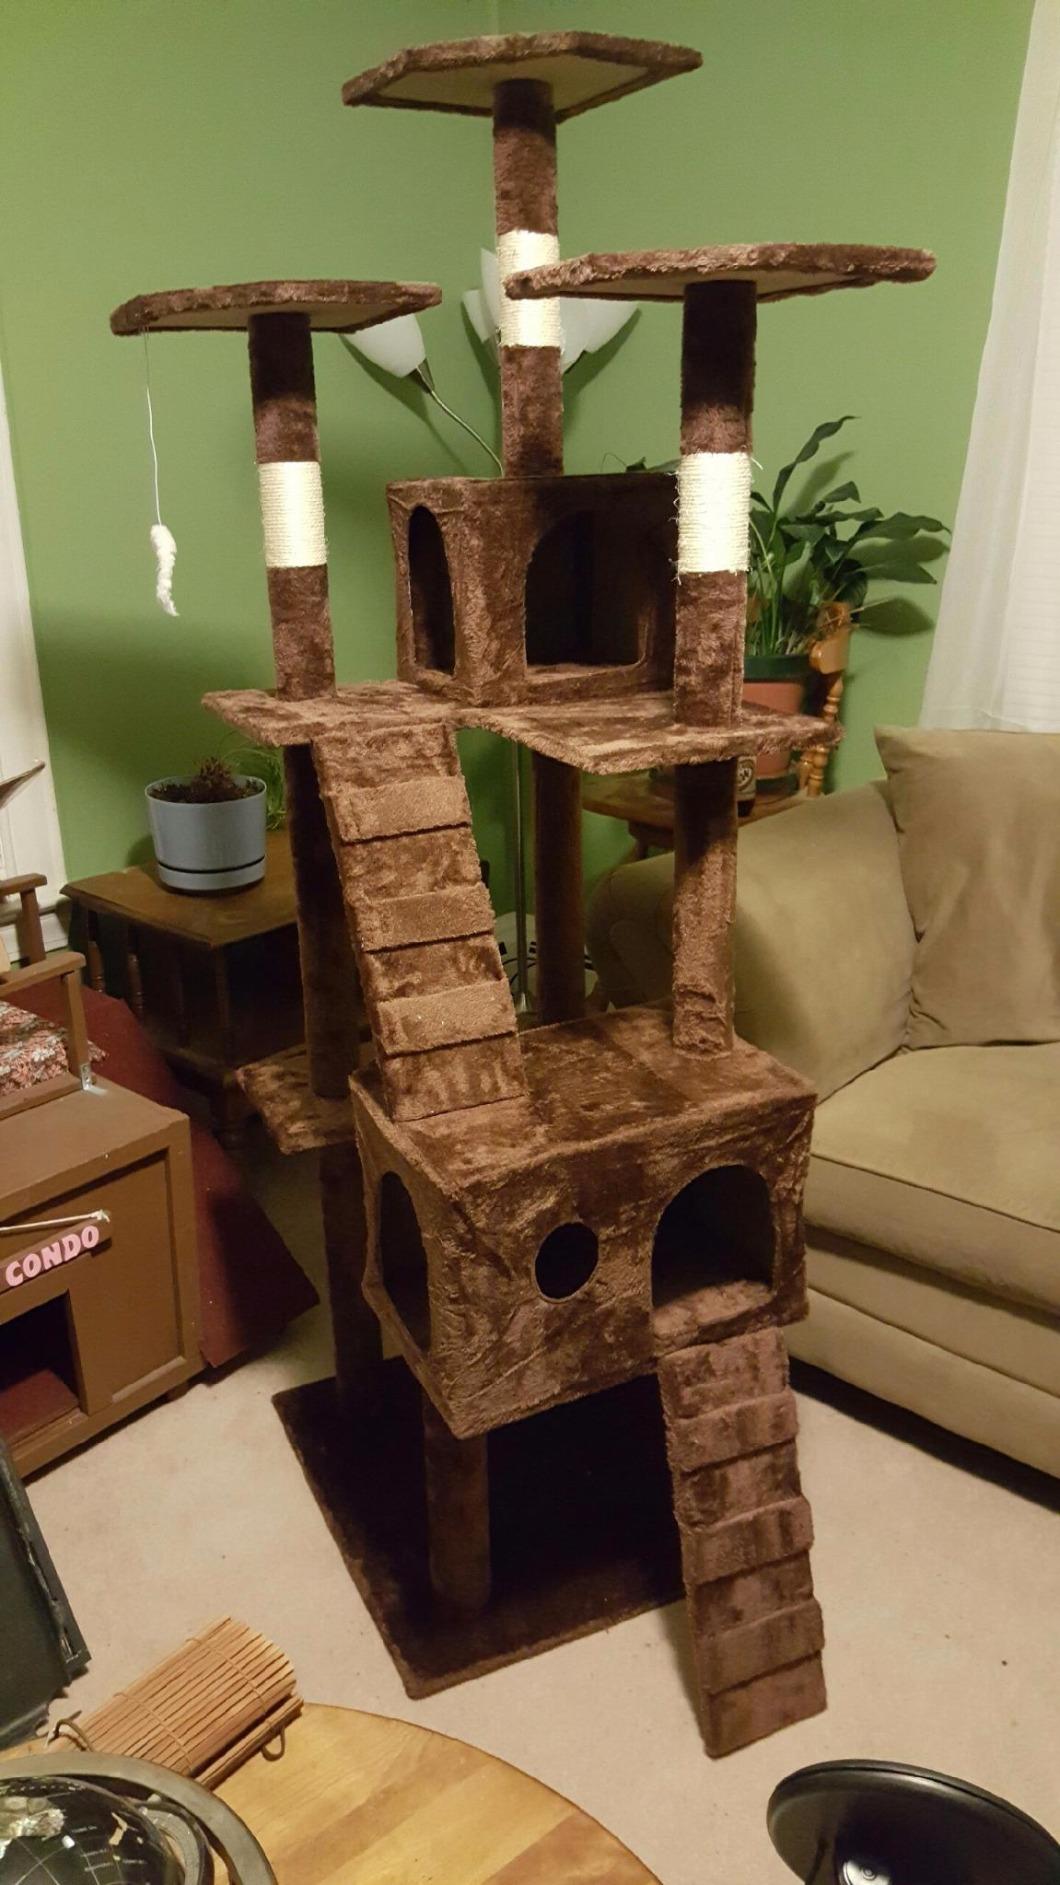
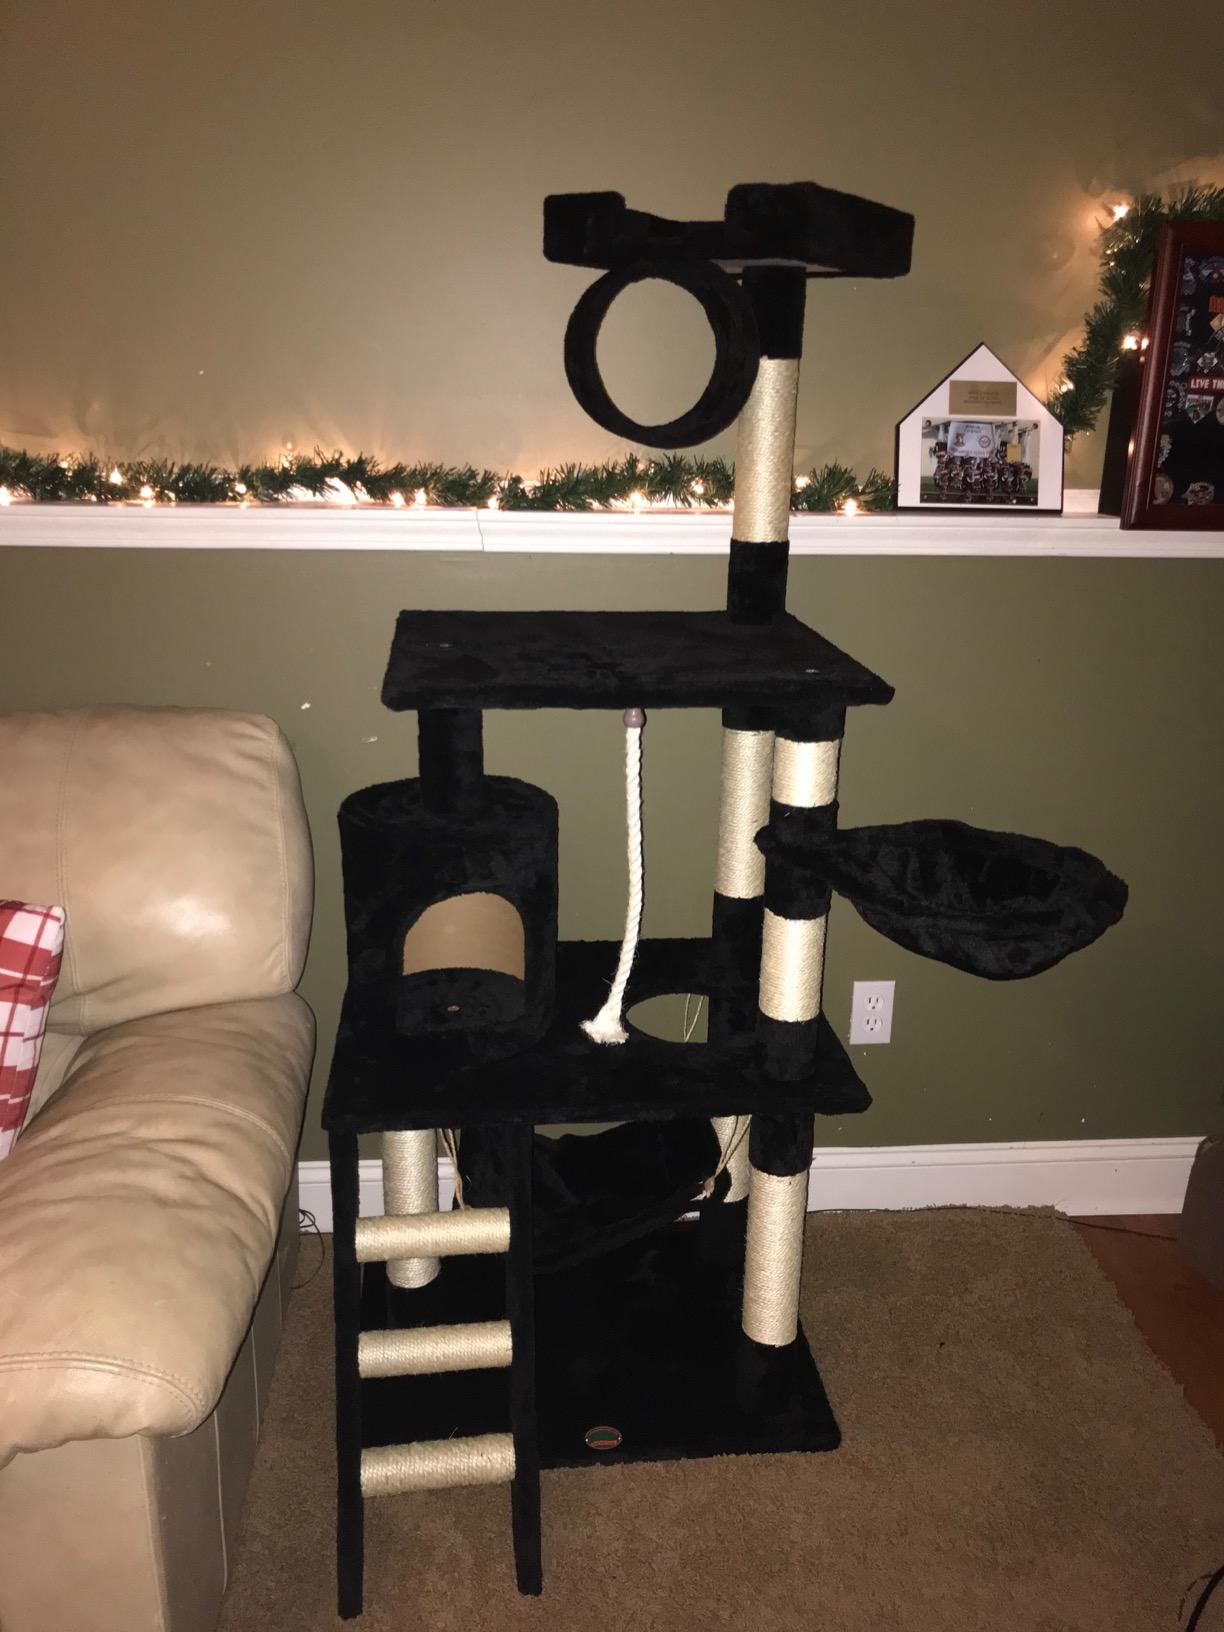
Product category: items_cat tree
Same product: no